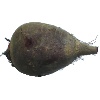
Label: Beetroot 1